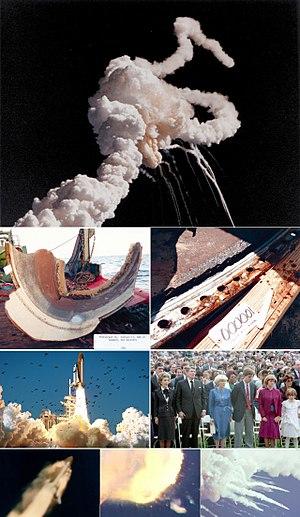
Photo montage de la catastrophe de Challenger
L’accident de la navette spatiale américaine Challenger est l'accident astronautique du 28 janvier 1986 qui se traduisit par la désintégration de la navette spatiale de la NASA Challenger 73 secondes après son décollage, provoquant la mort des sept astronautes de l'équipage de la mission STS-51-L. La défaillance d'un joint du propulseur d'appoint à poudre droit — adjacent au réservoir externe de la navette — en raison du froid, provoqua un départ de flammes. En quelques secondes, le feu endommagea le réservoir principal rempli d'hydrogène ; la structure céda sous la chaleur ; le dôme inférieur du réservoir se sépara et les forces aérodynamiques dévièrent la trajectoire de la navette entraînant sa destruction. Le poste d'équipage et de nombreux fragments de la navette furent retrouvés au fond de l'océan, lors des opérations de recherche menées au cours des mois suivants.